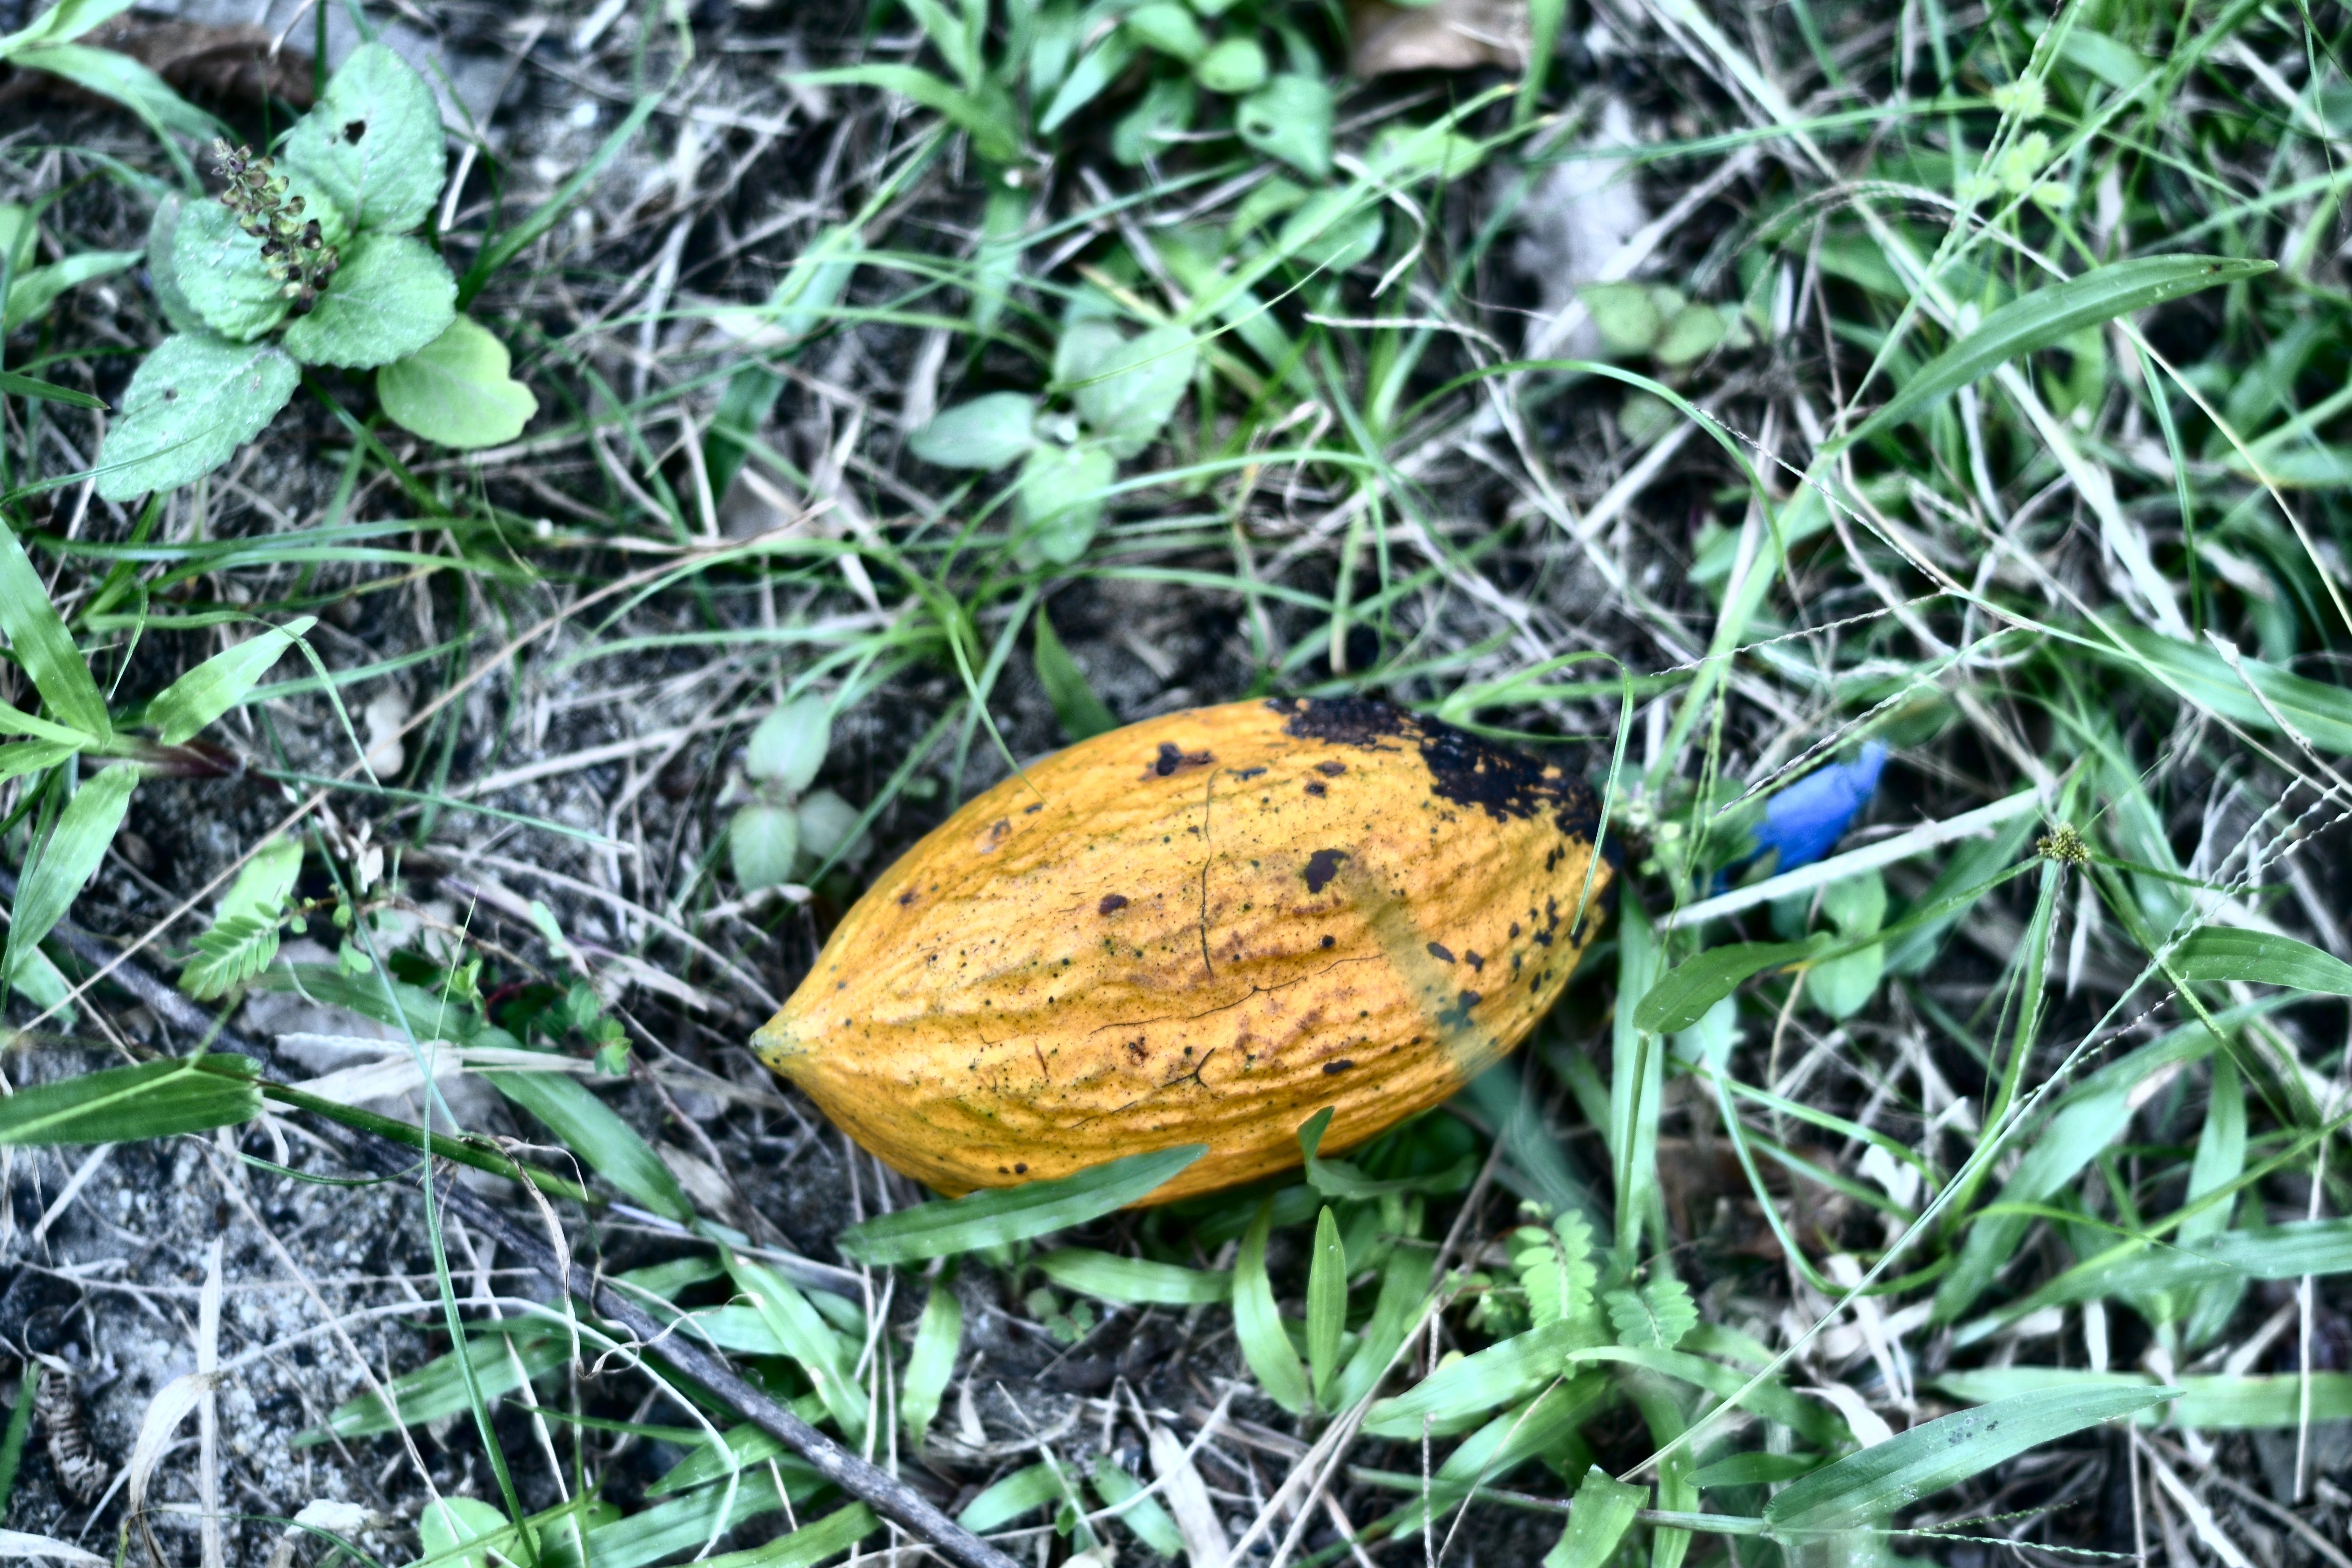
Maturity: mature
Variety: Angoleta